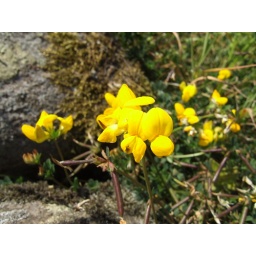
Yellow flower in the stone wall beside the track